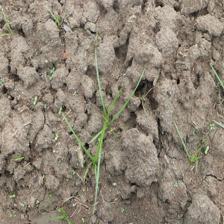
Label: Grass